Wiston, West Sussex

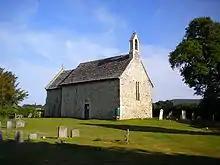
All Saints Chapel at Buncton

Chanctonbury Ring, a hill fort based ring of trees atop Chanctonbury Hill on the South Downs, lies on the border of the parish and the neighbouring parish of Washington. Chanctonbury Hill is a Site of Special Scientific Interest as an uncommon woodland type on a chalk escarpment, providing habitat for many species including the protected Great Crested Newt.